2019 Indonesian protests and riots

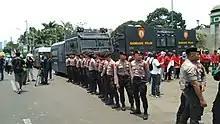
Polri officers and Brimob water cannons in front of the DPR/MPR Building in Jakarta, 24 September 2019.

Greater Jakarta Metropolitan Regional Police received an announcement for another rally scheduled on 24 September 2019. In anticipation of the event, a total of 18,000 personnel was deployed around the parliament building. Another 252 police officers were dispatched for traffic control.